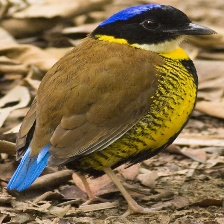
Species: GURNEYS PITTA
Scientific name: HYDRORNIS GURNEYI